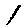
Label: 1